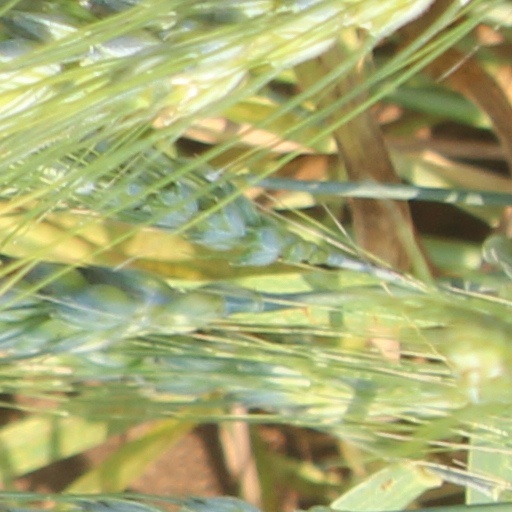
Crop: wheat